Old Rome, South Ayrshire

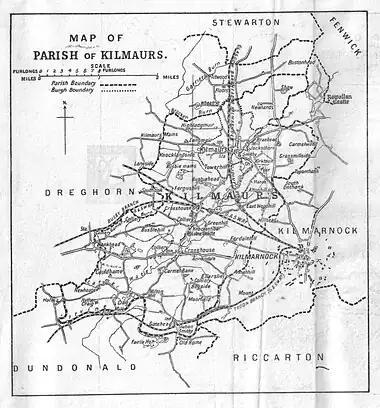
The Parish of Kilmaurs in 1912 with Old Rome marked.

Fairlie was locally termed "Fairlie o' the five lums" according to Adamson in 1875, on account of the five large chimneys in a row along the roof ridge of the mansion. Which in more recent times was shortened to "Fairlie Five Lums" by local people. Fairlie had been known as 'Little Dreghorn', until William Fairlie of Bruntsfield gave it his family name in around 1704. Robert Gordon's manuscript map of ca. 1636 – 52 indicates a small mansion at 'Little Drogarn', and it has been suggested by McNaught that the woodland here was locally known as 'Old Rome Forest' at this time. although Boyle does not accept this.